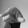
ASL letter: Q